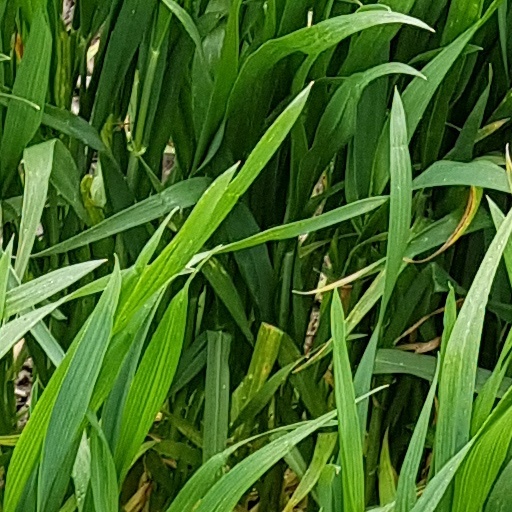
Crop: wheat